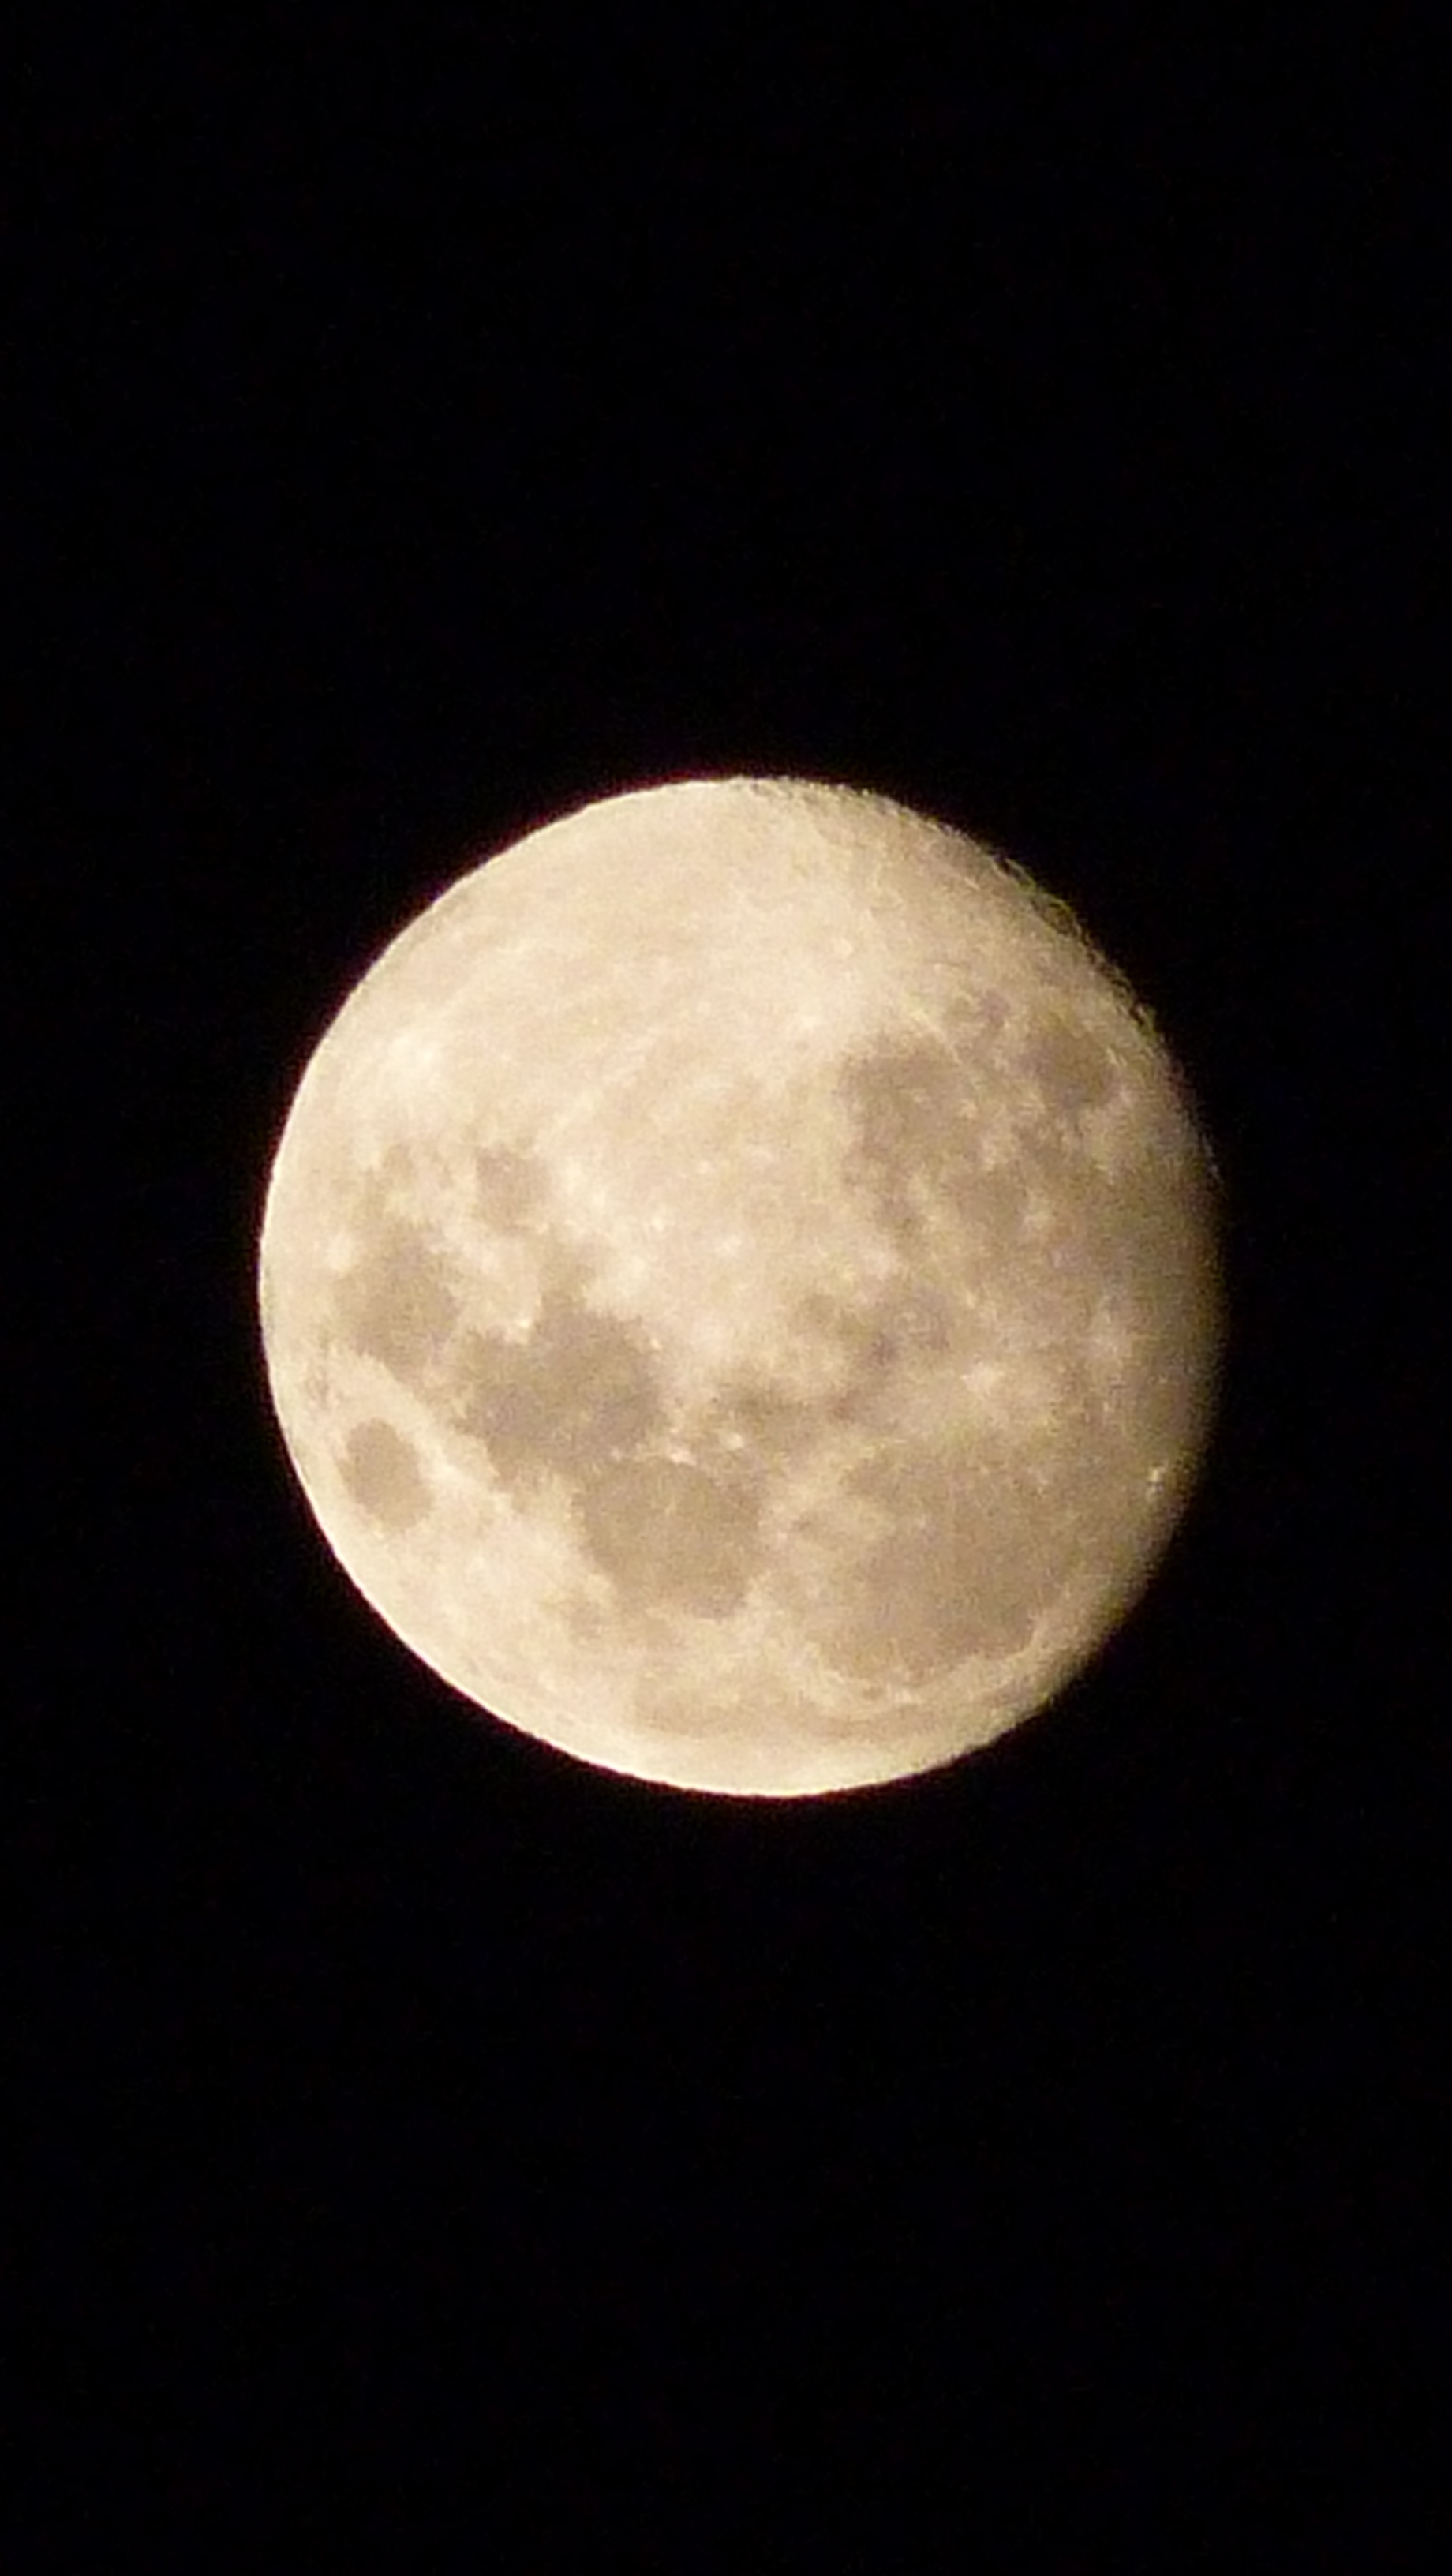
nature, sky, night, atmosphere, moon, full moon, moonlight, circle, astronomy, telephoto, nocturne, astronomical object